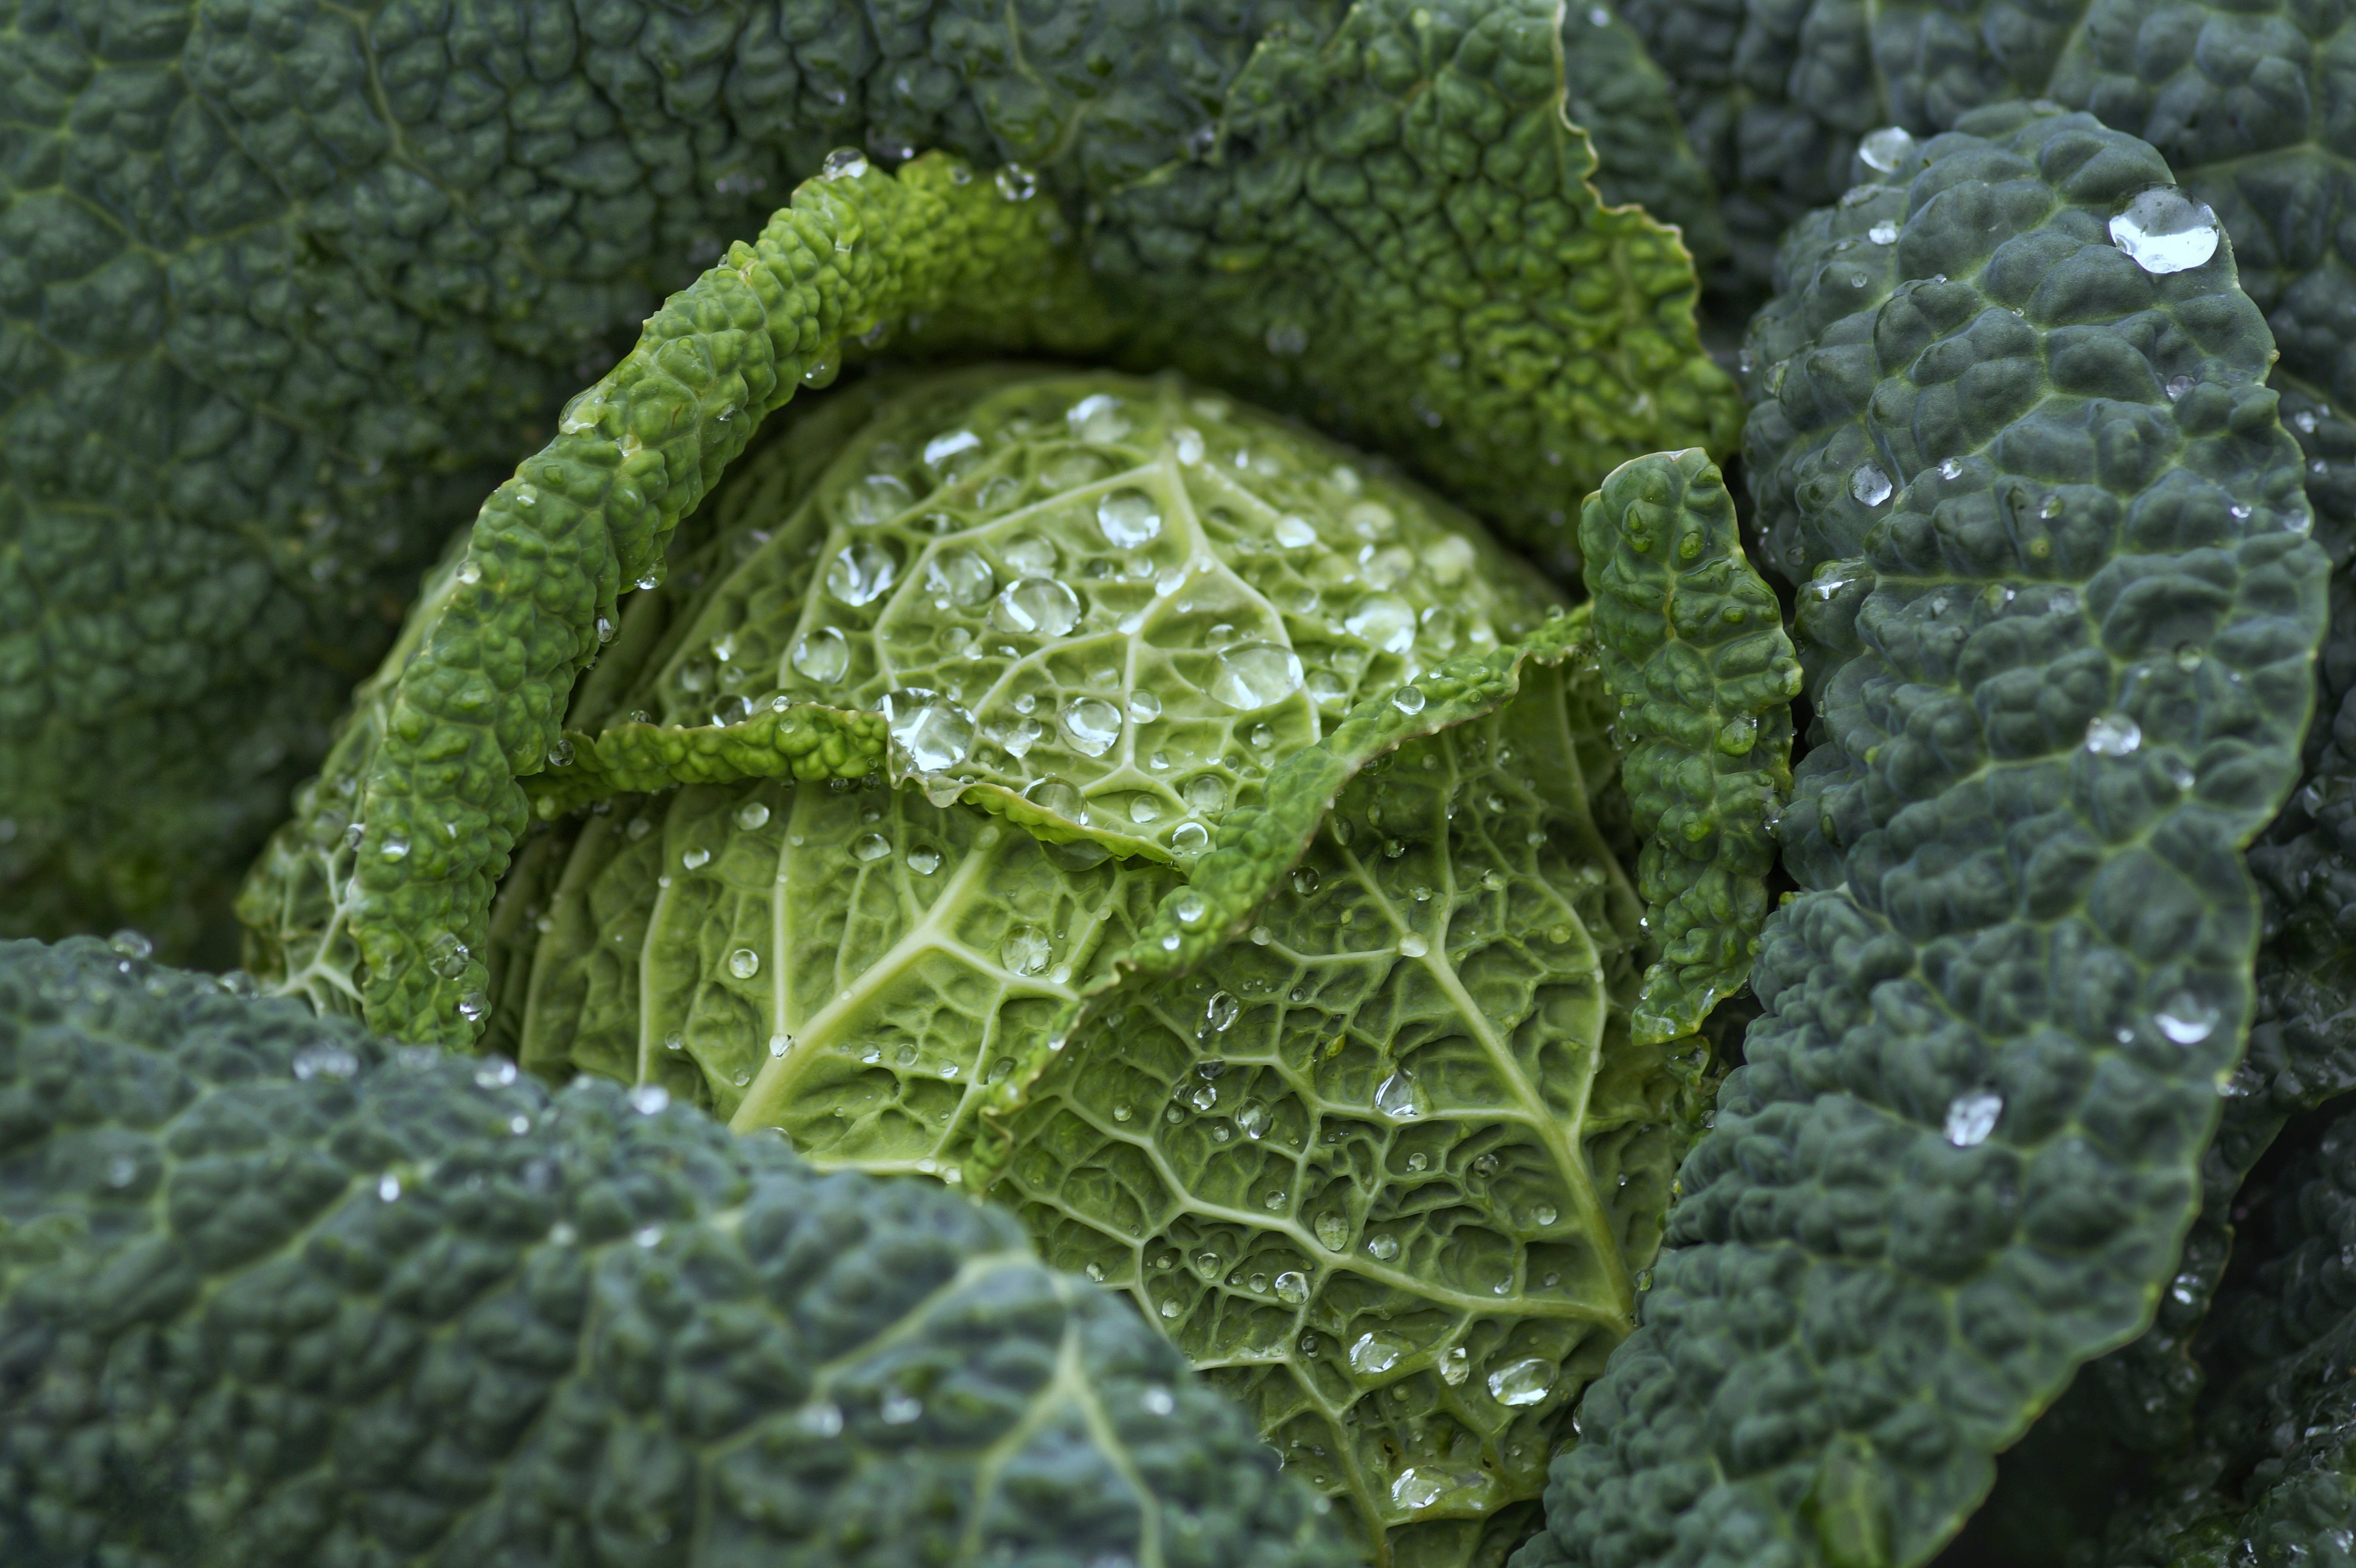
vegetable, cabbage, eating, leaf, botany, natural environment, terrestrial plant, organism, leaf vegetable, plant, grass, flowering plant, groundcover, annual plant, pattern, moisture, plant pathology, macro photography, natural foods, evergreen, art, herb, symmetry, liverwort, soil, cruciferous vegetables, nettle family